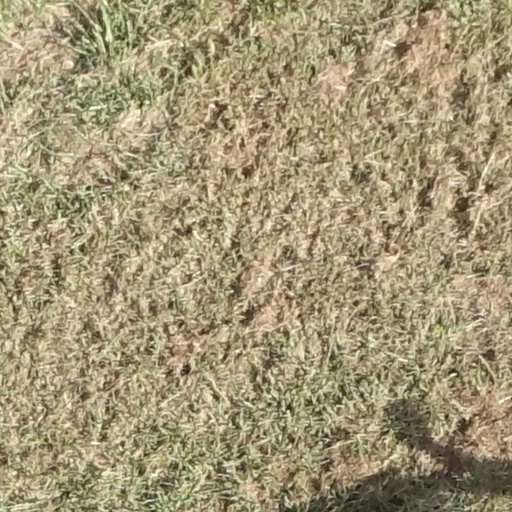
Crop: sorghum